Joe Hayashi

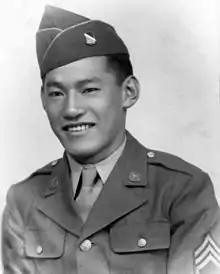
Joe Hayashi, Medal of Honor recipient

Joe Ryo Hayashi (August 14, 1920 – April 22, 1945) was a United States Army soldier. He is best known as a recipient of the United States military's highest decoration—the Medal of Honor—for his actions in World War II.